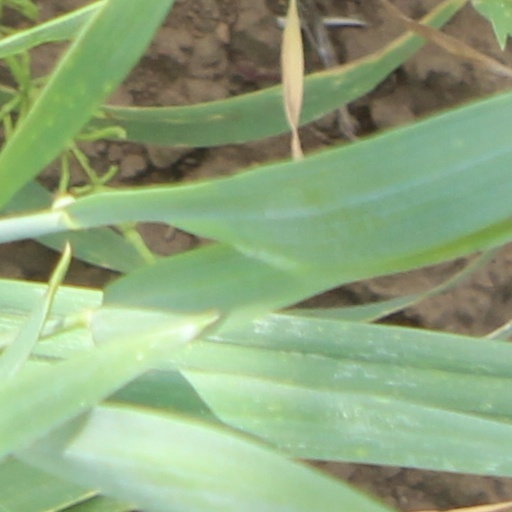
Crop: wheat